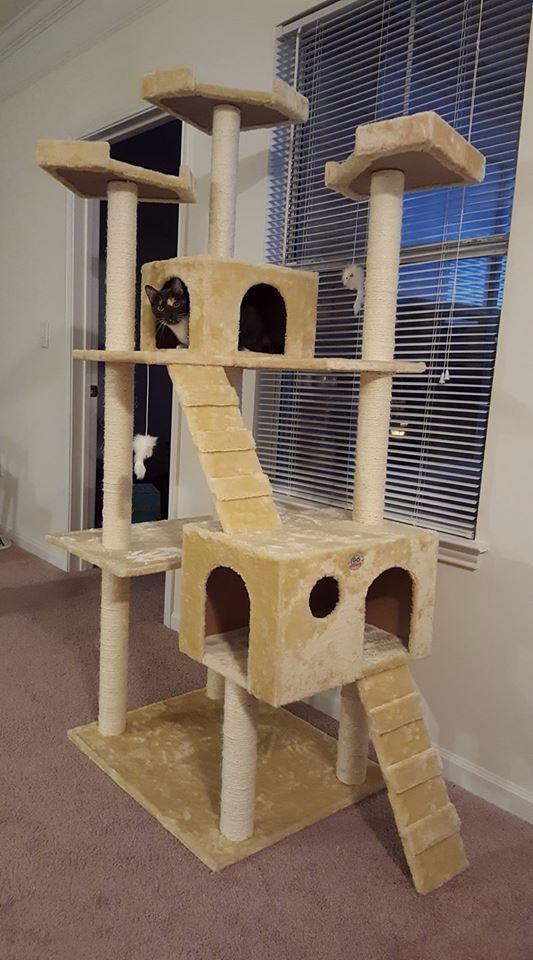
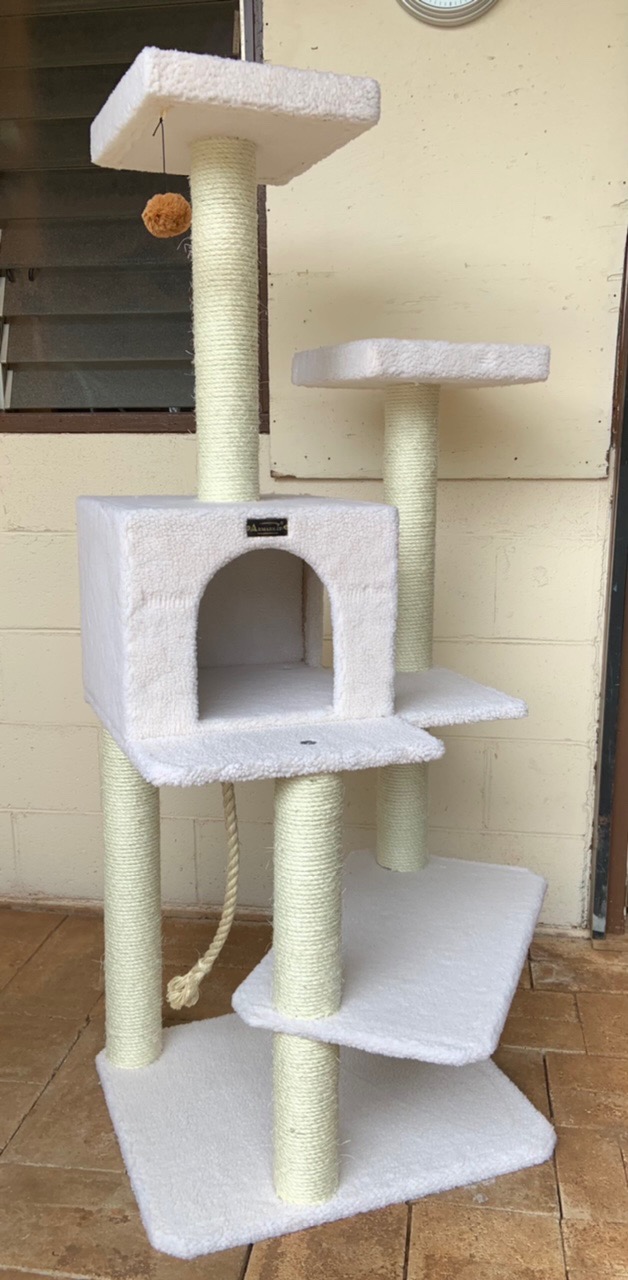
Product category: items_cat tree
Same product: no